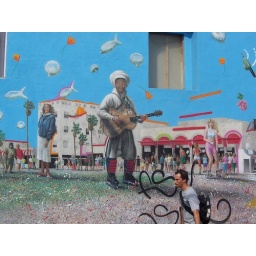
this is a painting on the wall of a building near venice beach